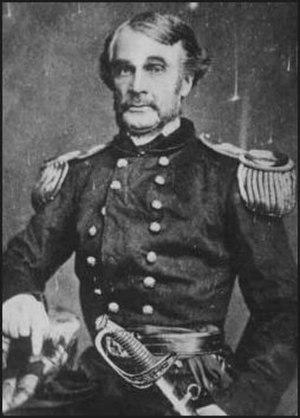
Portrait du général Edmund Brooke Alexander.
Edmund Brooke Alexander est un brigadier-général de l'Union. Il est enterré à Saint Paul dans l'État du Minnesota.